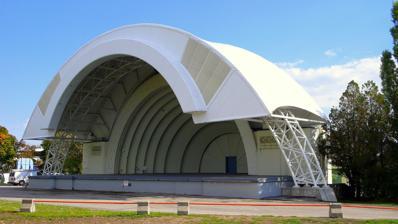
Building: CNE Bandshell
Country: Canada
Year built: 1936
Concert venue in Toronto, Canada The Bandshell at Exhibition Place The Bandshell with an updated canopy extension (ca 2007) General information Inaugurated August 28, 1936 Cost CA$ 47,000 ($997,797 in 2023 dollars) Owner City of Toronto Design and construction Architecture firm Craig and Madill The CNE Bandshell also spelled CNE Band Shell , is an open-air concert venue in Toronto , Ontario , Canada. It is located at Exhibition Place on the shores of Lake Ontario . Built in 1936, it hosts the annual music program of the Canadian National Exhibition (CNE) and is also used for festivals and picnic events, for which the "Bandshell Park" can be rented from the City of Toronto . Description Inspired by the Hollywood Bowl , the Art Deco-styled shell was built in 1936 according to designs prepared by the Toronto architectural firm of Craig and Madill. It cost CA$ 47,000 ($997,797 in 2023 dollars) to construct. The building has two-and-a-half dressing rooms, an office, a " green room ", a "switch room" and a sound room. The stage is 338 square metres (3,640 sq ft) in size. The adjacent green space is known as Bandshell Park. In the north-east corner of the park is the Exhibition Place Carillon . At the north-side of the park is the Garden of the Greek Gods collection of sculptures. South of the bandshell is the "Acqua Dolce" Restaurant facing the rose garden. History The Bandshell was dedicated on August 28, 1936, by Ontario Premier Mitchell Hepburn , Toronto Mayor Sam McBride and the Lord Mayor of London Sir Percy Vincent at the opening of the Canadian National Exhibition. Highlighting the initial musical program was the Kneller Hall Band of Great Britain and the Toronto Symphony Orchestra . The Bandshell replaced the 1906 bandstand in the park, one of two bandstands built in the early 1900s, the other was in today's Centennial Square (and subsequently rebuilt). The park was also the site of Canada's tallest flagpole and largest Canadian flag, marked with a small memorial. The flagpole, from a single tree, eventually had to be replaced and was removed. The CNE's largest Canadian flag now is located near the Ricoh Coliseum building. In the 1800s, the park was the site of the Crystal Palace exhibition building, which burnt down and was replaced by the present Horticulture Building to the north of the park. Notable events The list of famous acts to have played at the Bandshell is literally almost innumerable. The list of acts includes Salman Ahmad , Louis Armstrong , Glen Campbell , Blondie (band) , Johnny Cash , The Diamonds , Esther Ghan Firestone , Bob Hope , Quincy Jones , Guy Lombardo , Don McLean , Joni Mitchell , Bob Newhart , Salt-N-Pepa , Neil Sedaka , The Stampeders , The Glorious Sons The Guess Who , Tommy James and the Shondells . More recently the likes of America , April Wine , Frankie Avalon , Susan Aglukark , Big Bad Voodoo Daddy , Big Sugar , Chubby Checker , Benny Dayal , José Feliciano , Foghat , Herman's Hermits , Monster Truck , Moxy Früvous , The New Pornographers , Leroy Sibbles , Rick Springfield , The Tea Party , Tokyo Police Club and Trooper have played the open-air venue. The Bandshell was also used extensively for performance by military bands, such as the United States Navy Band . Danny Kaye once guest-conducted the United States Air Force Band . In 1967, for Canada's Centennial, the Bandshell was enclosed in a "One Hundredth Birthday Cake", with 10 ft (3.0 m) tall candles, at a cost of CA$50,000 (equivalent to $433,978 in 2023). On August 25, 2003, as part of the CNE's 125th anniversary celebrations, and as part of Kid's Day , a Guinness World Record was set by the Bandshell as Sesame Street 's Elmo hosted the largest Hokey Pokey song and dance routine. The number of participants recorded was 4,431. The record was subsequently broken in 2010. The Bandshell is the site of the annual opening ceremonies for the CNE, often opened by dignitaries. In the past various Canadian Governor Generals have spoken at the opening ceremonies. Canadian Prime Minister William Lyon Mackenzie King opened the fair in 1947 with a speech. In recent years, Bandshell Park has hosted the Toronto Festival of Beer and the CHIN International Picnic. Wikimedia Commons has media related to Canadian National Exhibition Bandshell . View of bandshell under construction in 1936 View of south elevation of CNE bandshell in July 1937 View of north/front elevation in July 1937 See also History of the Canadian National Exhibition List of music venues in Toronto References